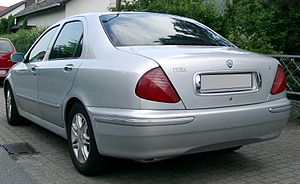
Lancia Lybra / Modelhistorie
Lancia Lybra var en stor mellemklassebil fra den italienske bilfabrikant Lancia. Modellen afløste Lancia Dedra og blev bygget mellem sommeren 1999 og efteråret 2005.